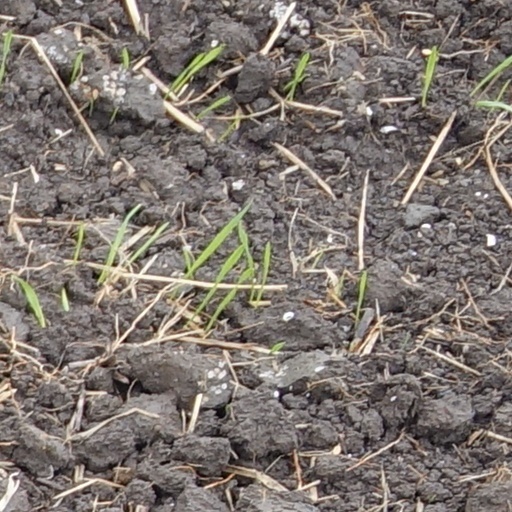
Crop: wheat